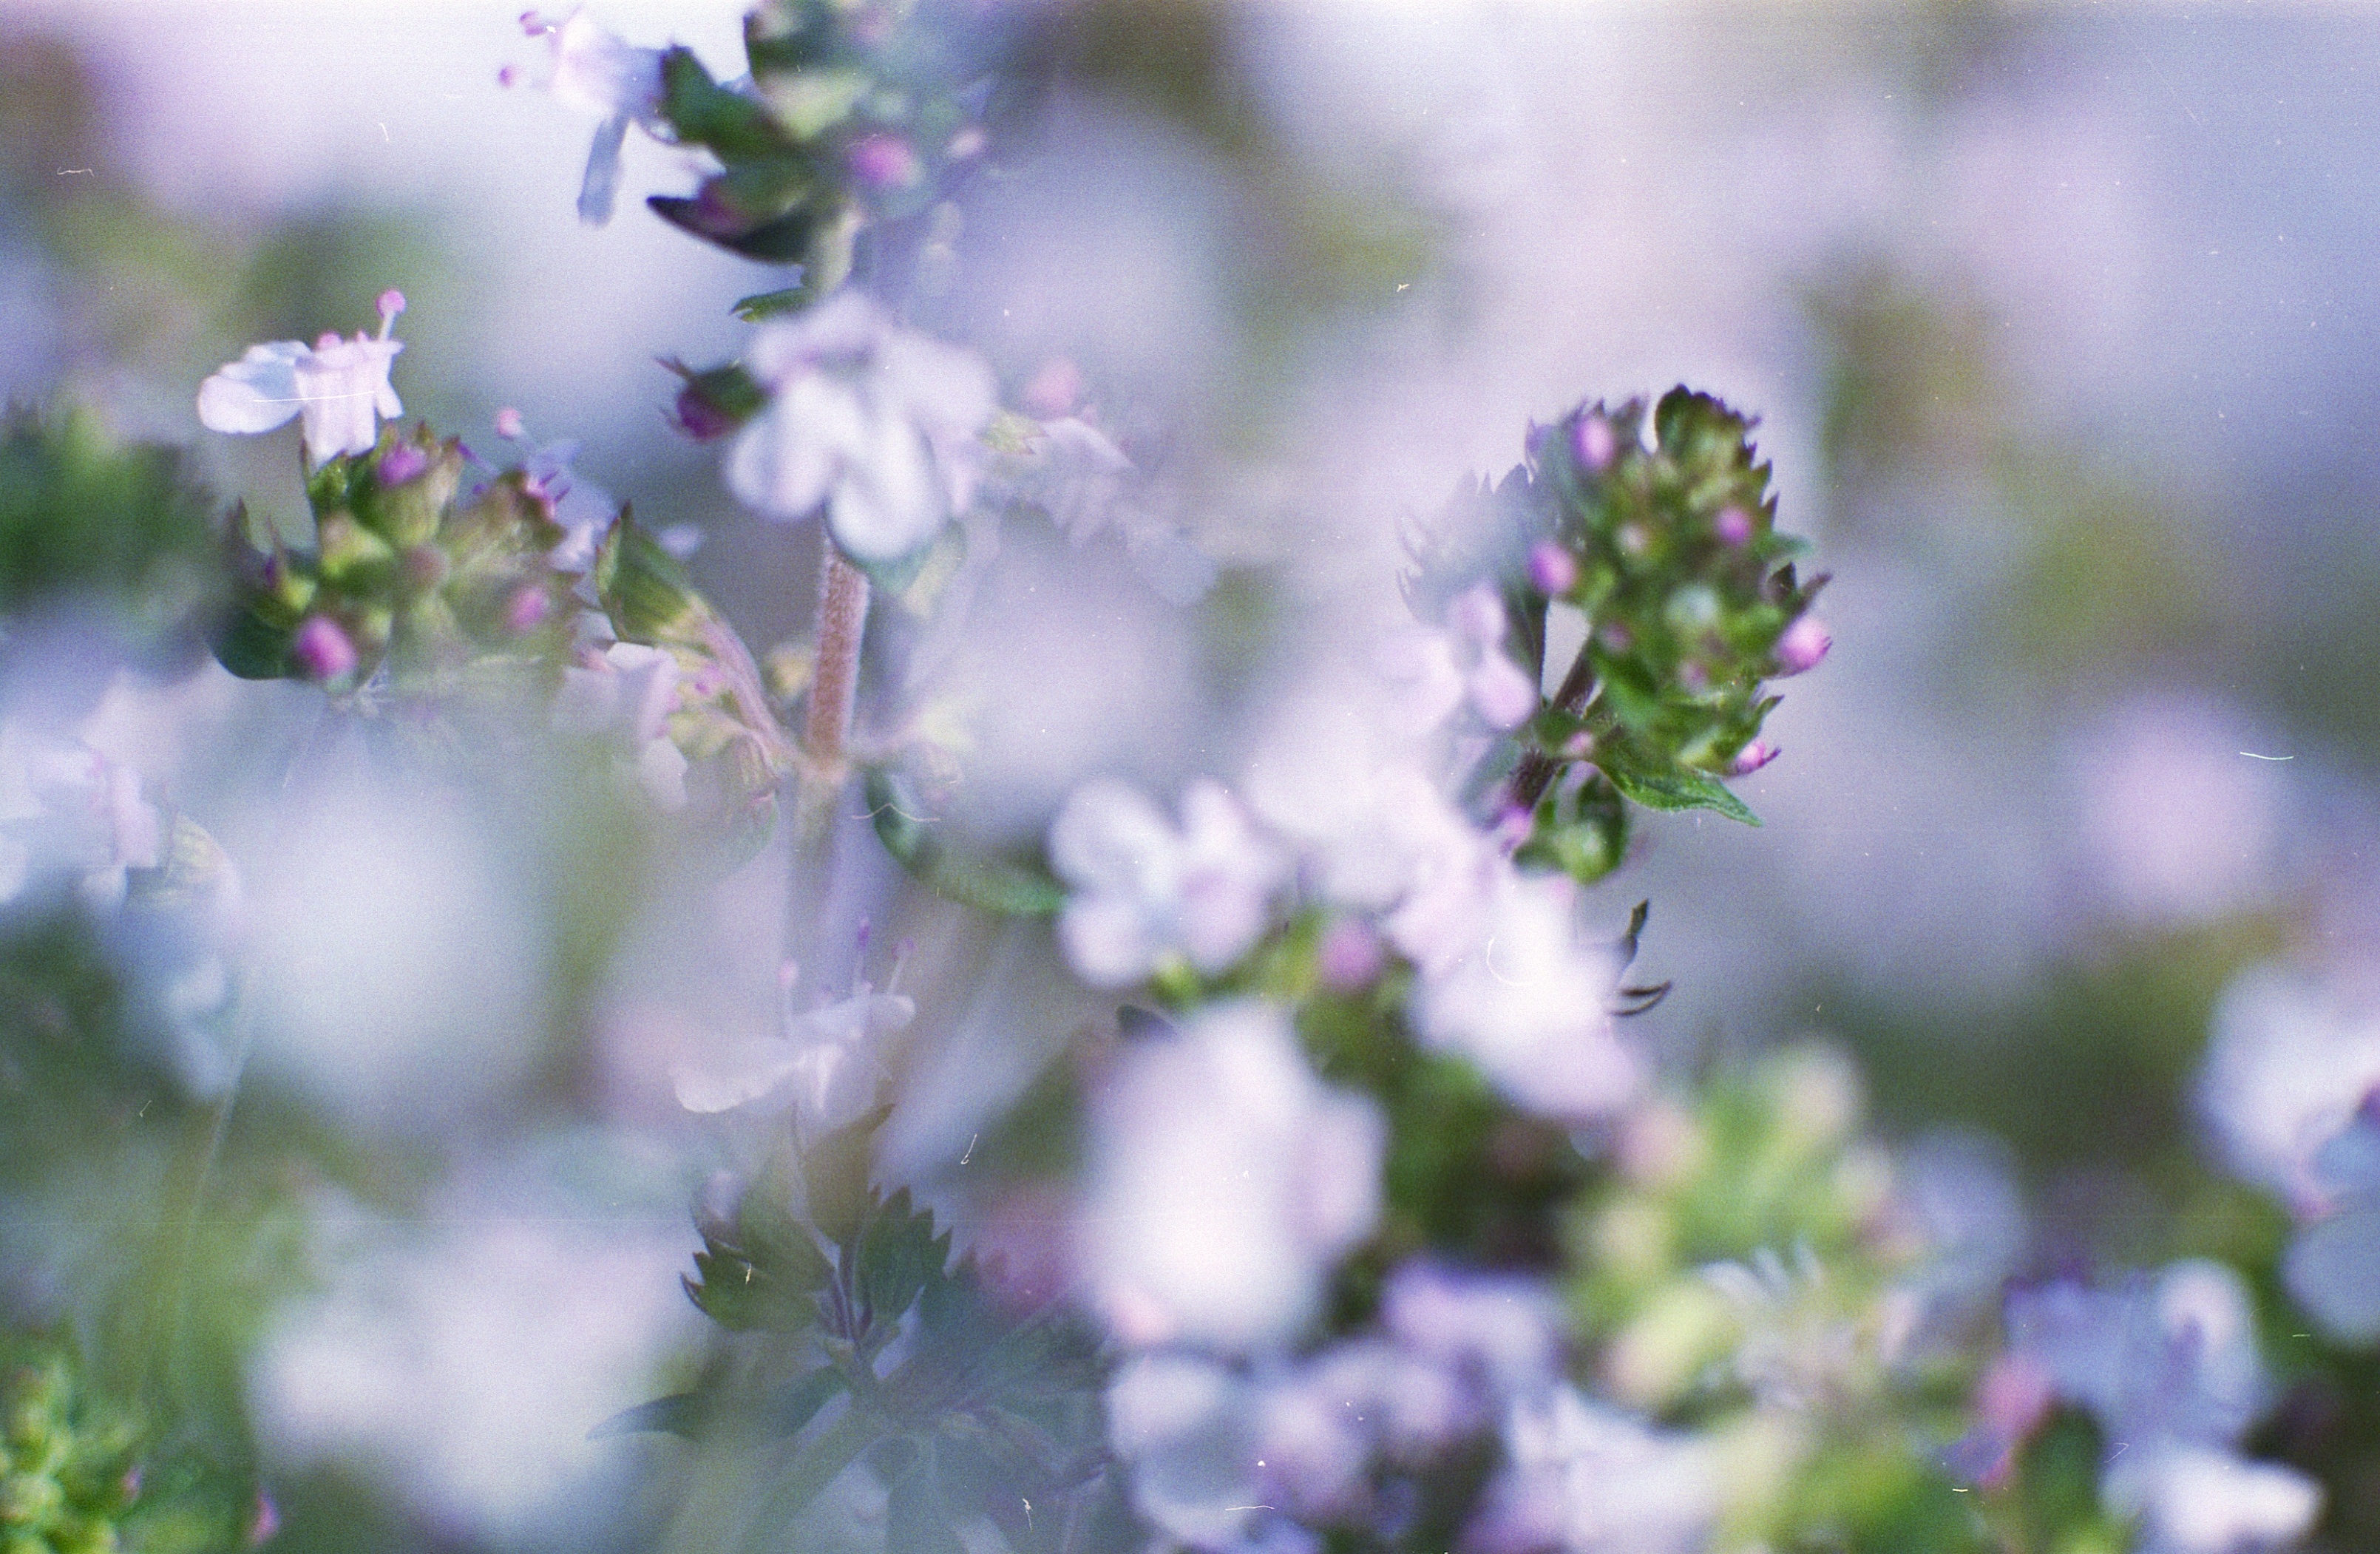
nature, blossom, plant, meadow, leaf, flower, green, herb, botany, flora, lavender, wildflower, macro photography, flowering plant, land plant, english lavender